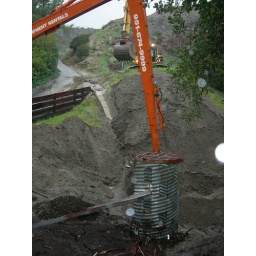
A rented excavator scoops around and tries to clear water outflow at a debris basin.